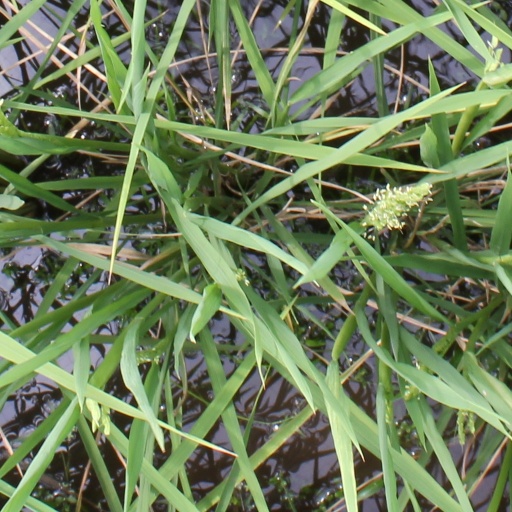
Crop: rice